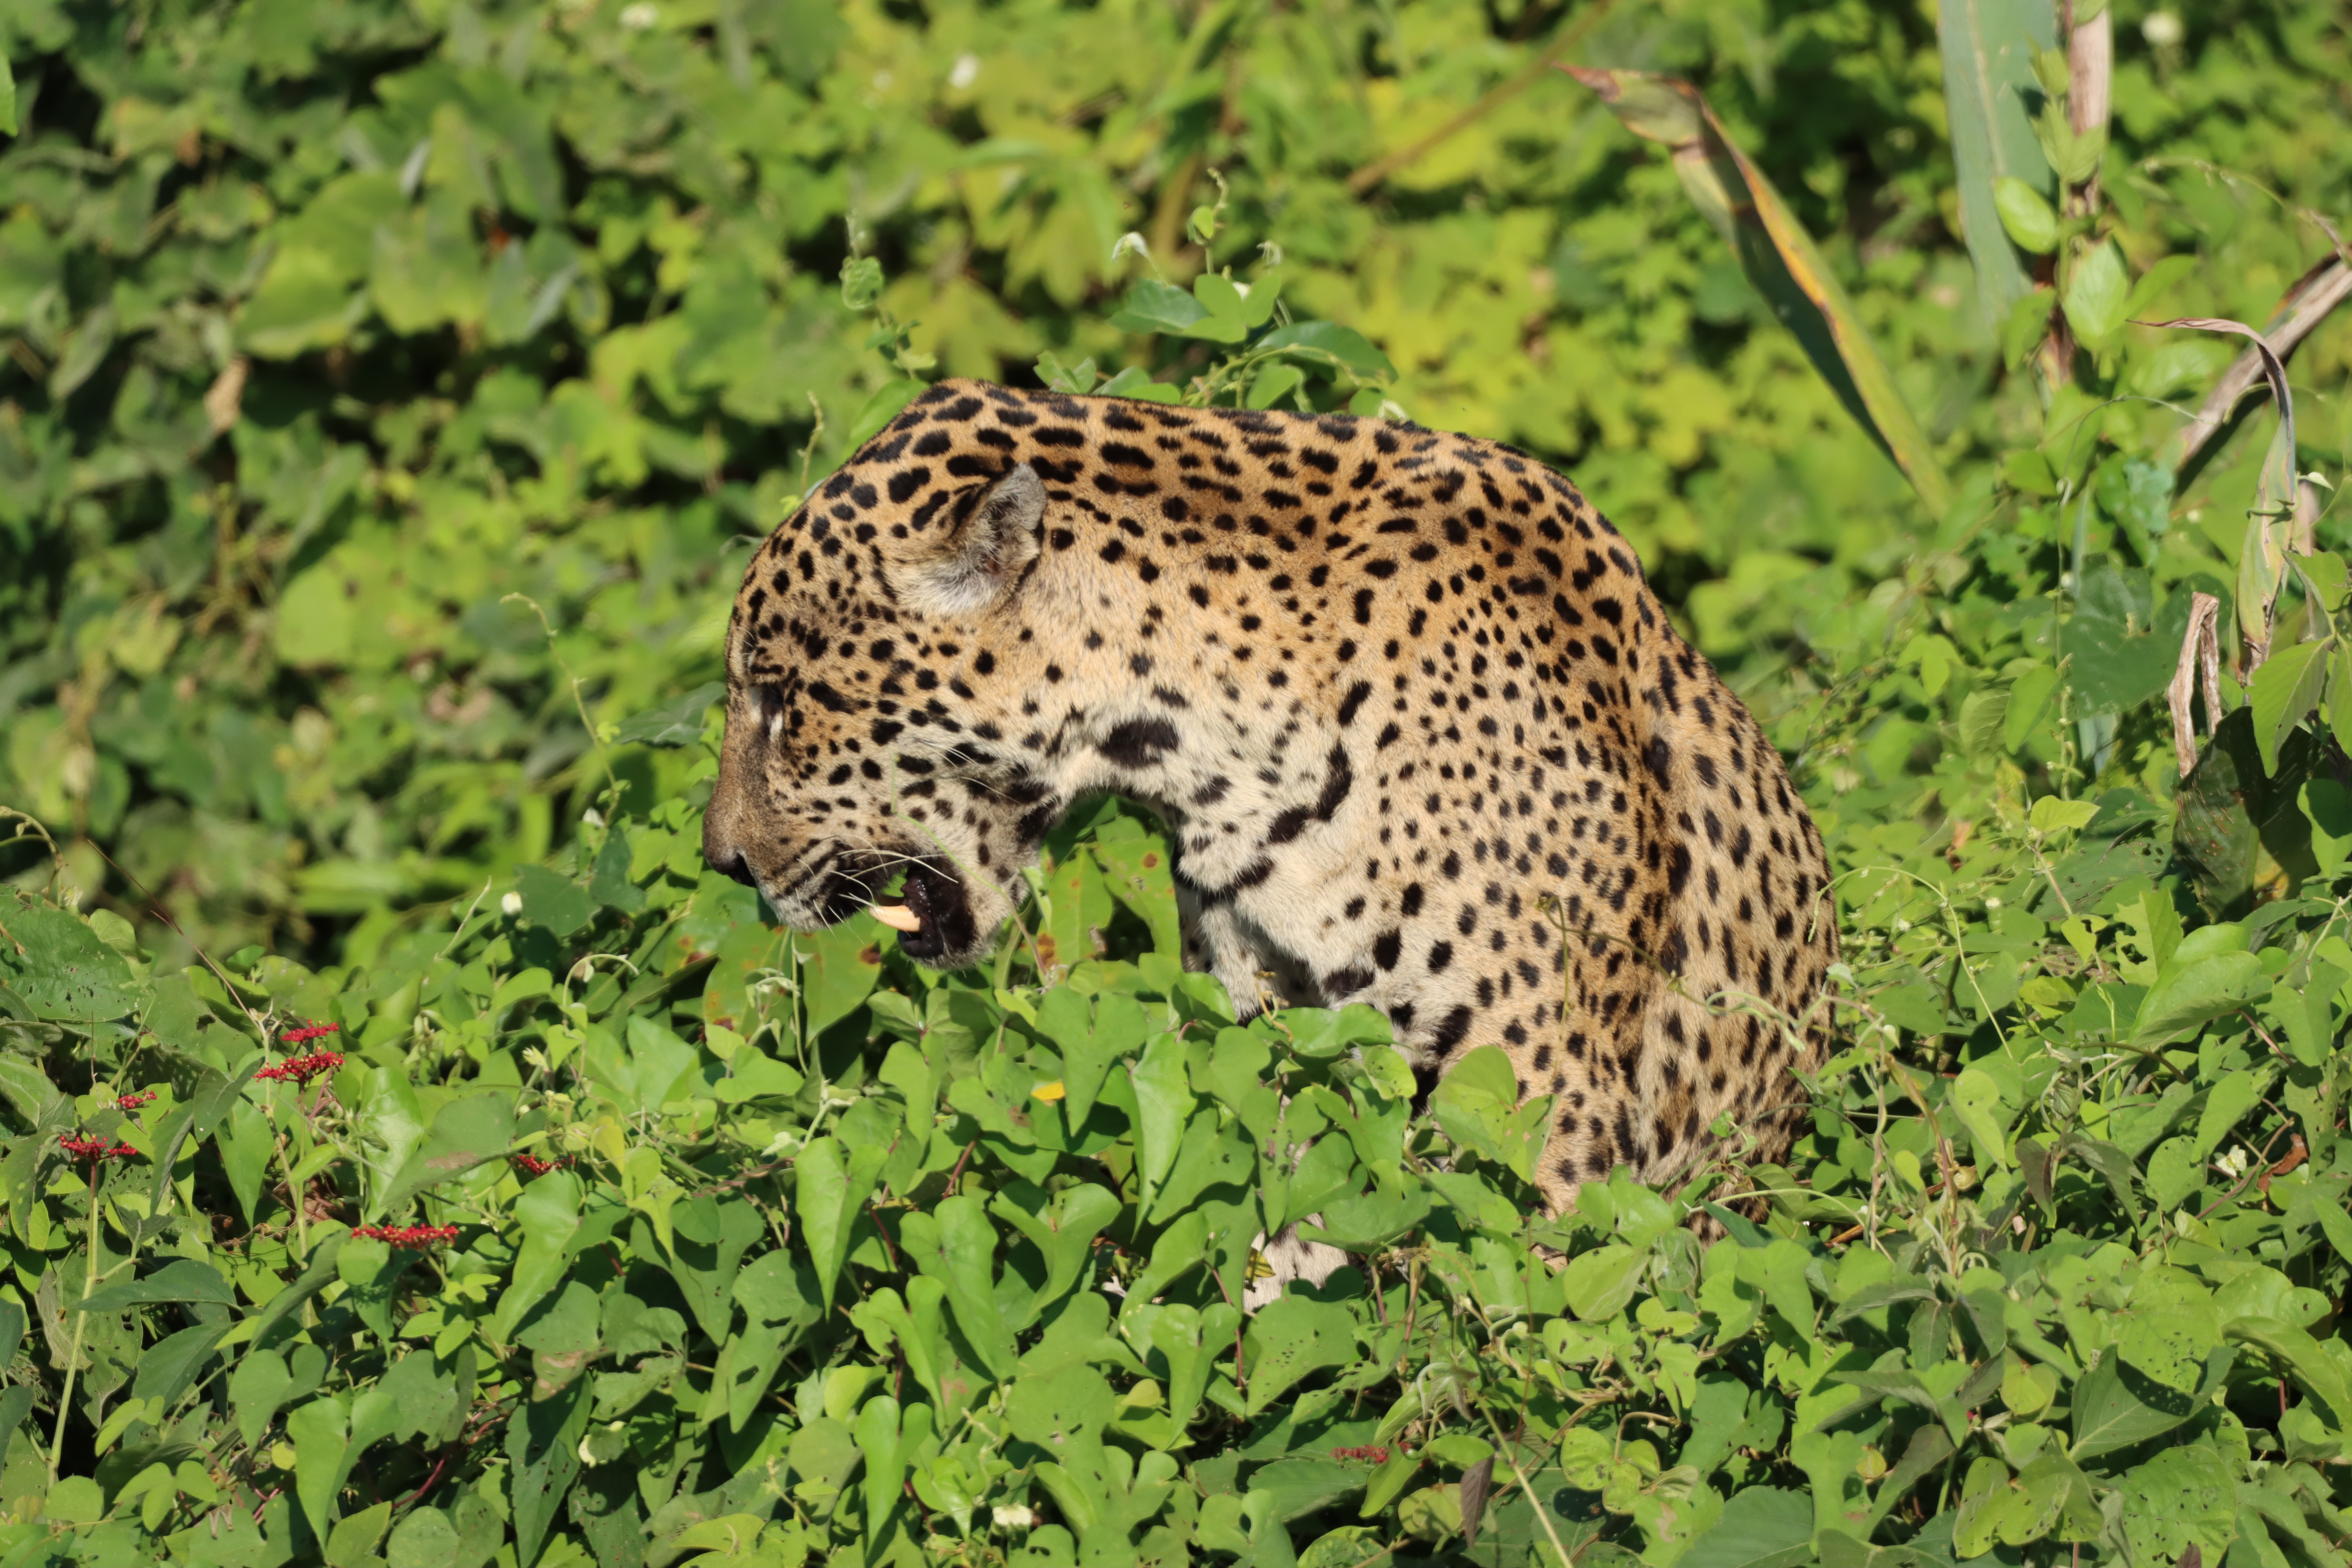
Jaguar: Kwang